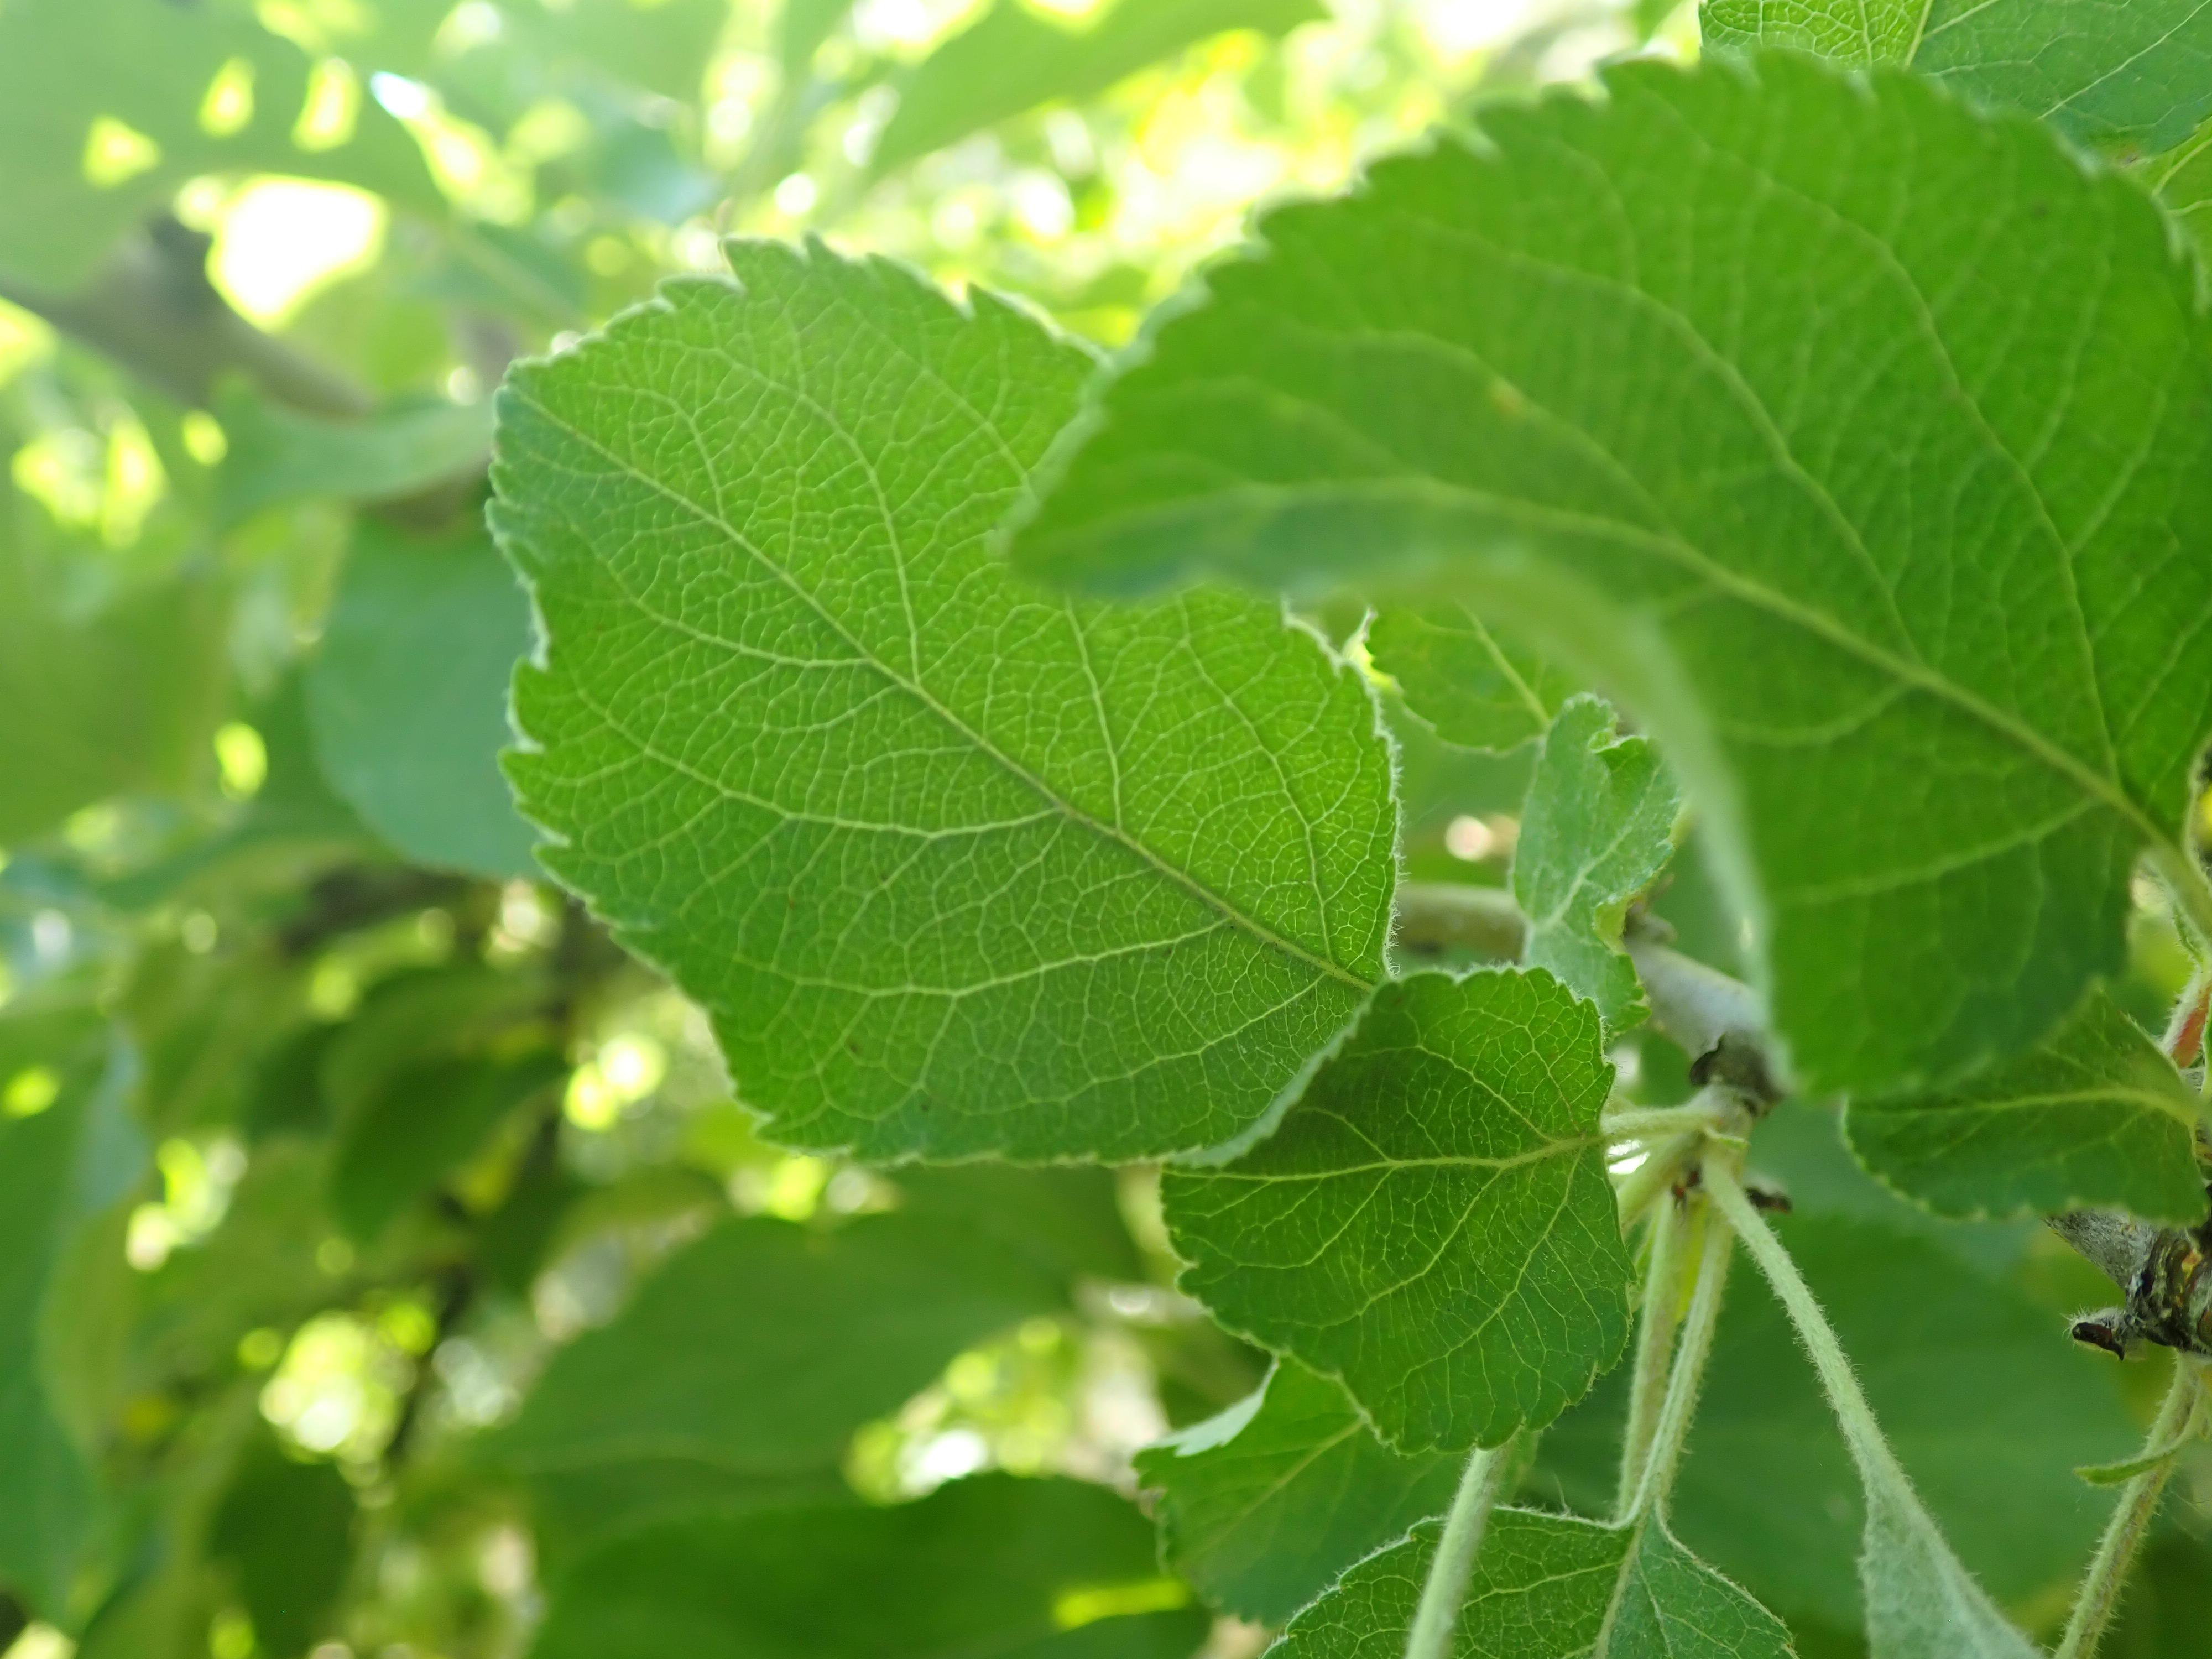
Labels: healthy